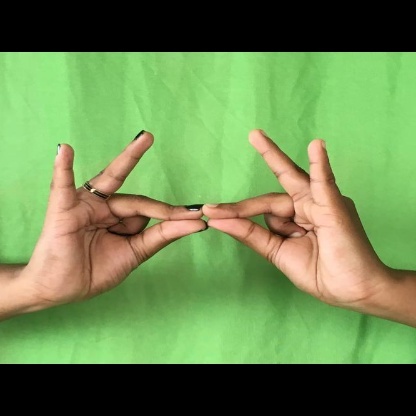
Mudra: Sakata